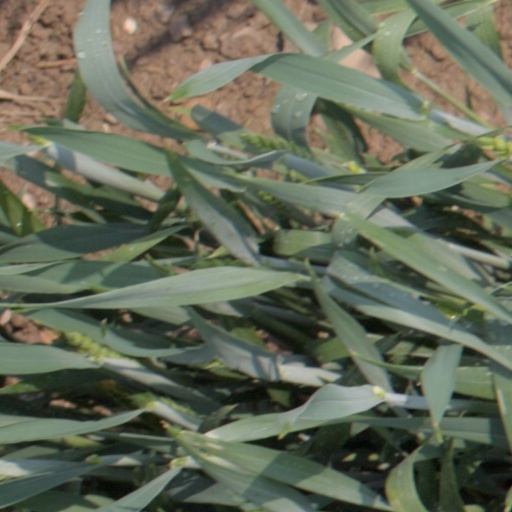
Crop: wheat